319th Special Operations Squadron

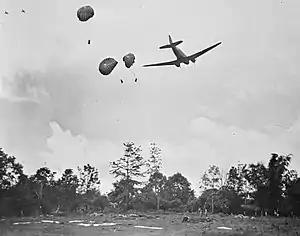
C47 releases rations near Myitkyina, Burma

The 319th was first activated in India as the 319th Troop Carrier Squadron (Commando) in September 1944. The squadron served in the China-Burma-India Theater during World War II. It provided airlift support and flew aerial resupply missions in support of various commando units, such as Merrill's Marauders and the Chindits and conducted airborne drops and glider operations for Allied troops in Burma, central China, and French Indochina in the last year of World War II. After the end of the war, the squadron moved to China, where it continued operations until October 1945. In November 1945, the squadron returned on paper to India, but was not manned or equipped. It was inactivated there in December 1945.